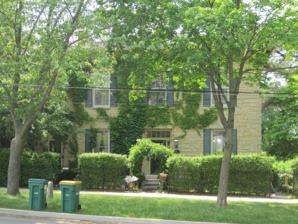
Building: John Heck House
Country: United States of America
Year built: 1867
Historic house in Illinois, United States United States historic place John Heck House U.S. National Register of Historic Places The John Heck House in 2011 Show map of Illinois Show map of the United States Location 1225 South Hamilton Street Lockport , Will County , Illinois , U.S. Coordinates 41°35′7″N 88°3′29″W / 41.58528°N 88.05806°W / 41.58528; -88.05806 Built c. 1867 Architectural style Greek Revival & Italianate NRHP reference No. 94000978 Added to NRHP August 16, 1994 The John Heck House , also known as the Hauer Residence , is a historic residence in Lockport , Illinois . History John Heck was a Canadian businessman who immigrated in 1838. John Heck was brought to Lockport to oversee the building of the I & M Canal.  He mostly provided construction services, ranging from excavation to masonry . Heck purchased a tract of land for $9,000 in 1866; he likely organized the construction himself. His home was constructed from locally quarried limestone. It was constructed in the Greek Revival style, likely influenced by immigrants from New York City who first came to work on the canal. The house also prominently features Italianate details, which were mostly added in a remodeling in the 1870s. Heck died in 1890 and is buried in a local cemetery in Lockport at St. Joseph Church. The residence passed to his niece, Georgina Alice Heck, who may have provided live-in support to John in his later years. Georgina sold the residence only three months later. It served as a boarding house in the 1920s, and was converted to an apartment building in the 1940s. The apartment rooms were later removed, and the house was listed on the National Register of Historic Places on August 16, 1994, by Jon Rawson. Since 1994, the home was sold to a Couple who turned it into a Bed & Breakfast, "The Liberty Inn" which was sold 3 years later to the Lindemann family. Architecture The two-story house was built with locally quarried limestone. It is representative of the Greek Revival and Italianate styles. It was originally a square, but has since had two additions. The first addition was to the south side in the late 1860s, shortly after construction. A wood-frame addition, now covered in modern siding, was added to the rear (west) in 1946. References